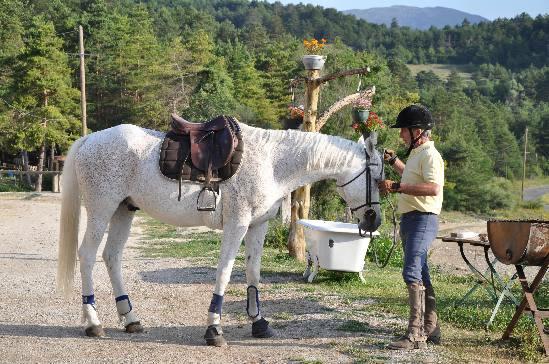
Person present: Yes